North Bengal

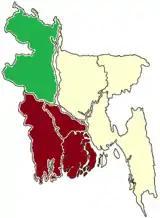
Map of Bangladesh showing North Bengal in green and South Bengal in red.

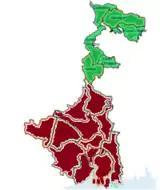
Map of West Bengal showing North Bengal in green and South Bengal in red.

The population of the region is 37,962,820 (3.79 crore) as per the 2022 census. The majority of the population follows Islam, with Hinduism being the largest minority.